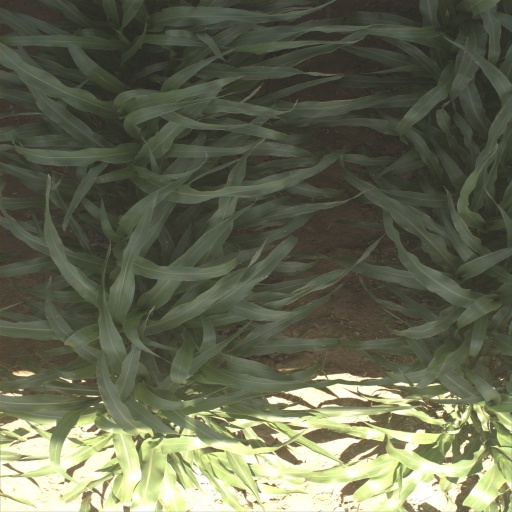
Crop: sorghum